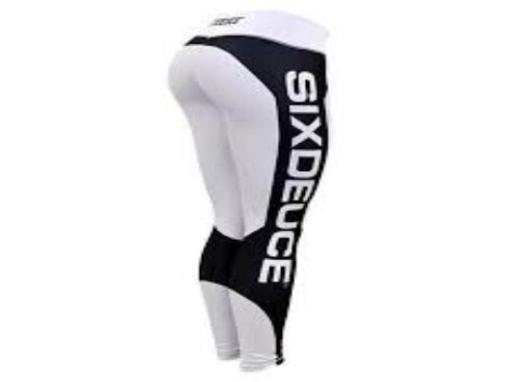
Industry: Clothes